Jack Sugden

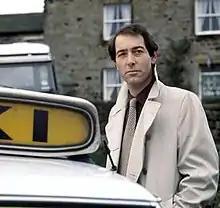
Clive Hornby as Jack Sugden after the recast and when he returned in 1980.

After a lengthy period of grieving, Jack begins dating again when he meets mobile librarian, Sarah Connolly (Madeleine Howard), in 1988; Sarah also becomes a mother figure to Robert. Jackie dislikes Sarah at first and feels she is trying to replace Pat but warms to her thanks to intervention from his wife Kathy (Malandra Burrows). Jack is left bitter and angry when Jackie dies in a shooting accident in August 1989 and Sarah is there for him. The couple move in together in 1990, and Jack often proposes but she keeps turning him down. Sarah falls pregnant in 1993 and gives birth to a daughter in March 1994, Victoria (Jessica Heywood) whose crying wakes up Annie, who had been knocked comatose following a plane crash in which Jack became one of the heroes of the hour by helping rebuild the destroyed Skipdale Bridge. Jack and Sarah marry in May 1994 and in the same month the village is renamed Emmerdale.